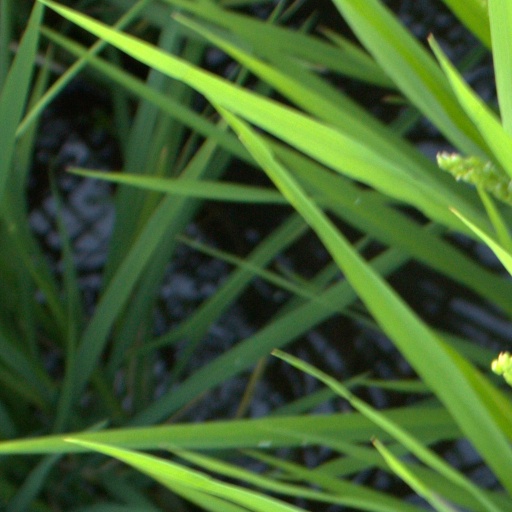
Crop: rice